Ellen van Dijk

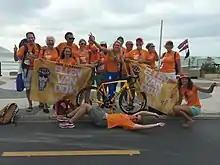
Van Dijk with her family and friends in 2016

Ellen van Dijk grew up in Harmelen, Utrecht together with her two older brothers along with her mother and father. Besides speed skating and cycling, she also played volleyball and performed gymnastics when she was a child. Van Dijk left Harmelen for her study to Amsterdam in 2006, where she still lives. During the first years in Amsterdam she shared her apartment with Mariëlle Kerste, her best friend and also a Dutch cyclist. Kerste moved out a few years later and Van Dijk has since shared an apartment with the Dutch cyclist Hannah Walter. In December 2014 Van Dijk moved to Woerden.